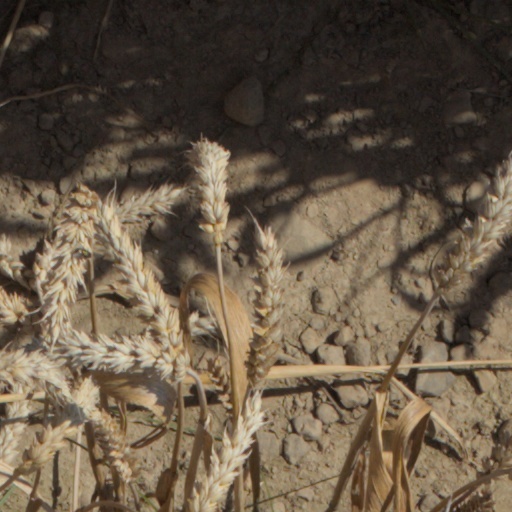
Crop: wheat